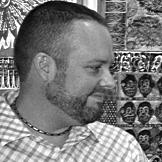
Age: 32